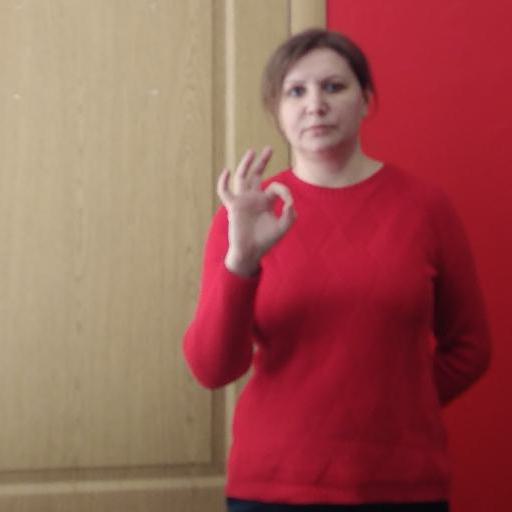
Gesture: ok